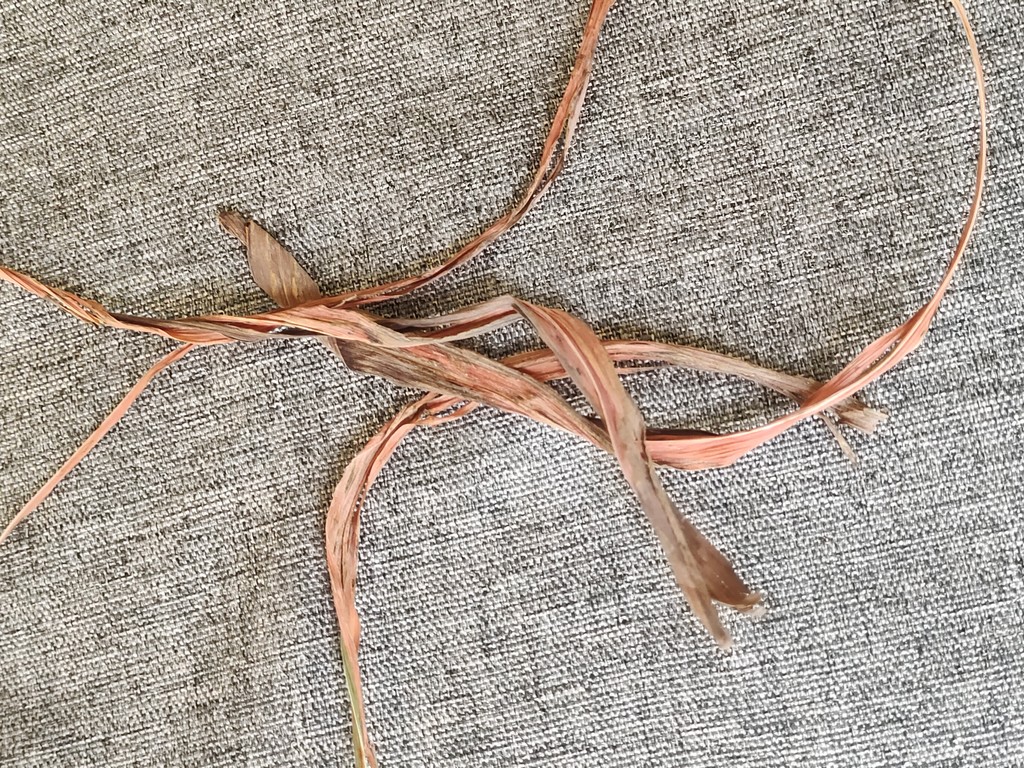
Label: Dried